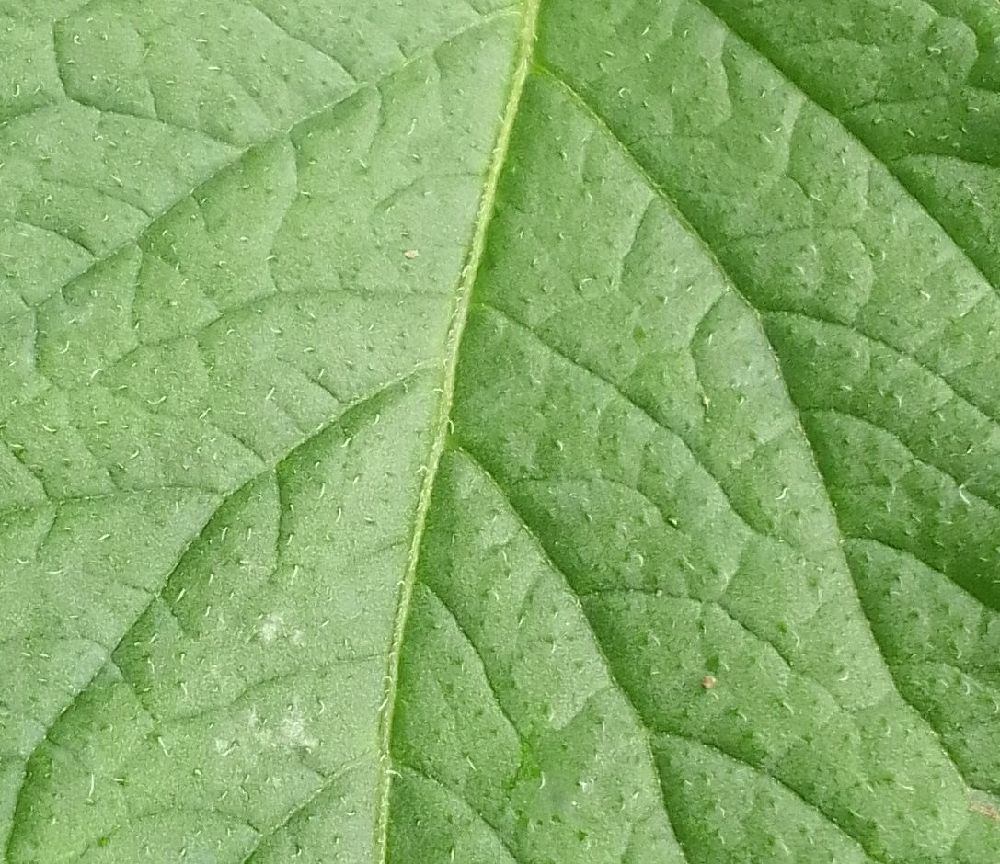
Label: Healthy